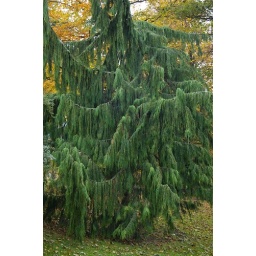
This tree reminded me of the trees in the movie 'Lord of the Rings'